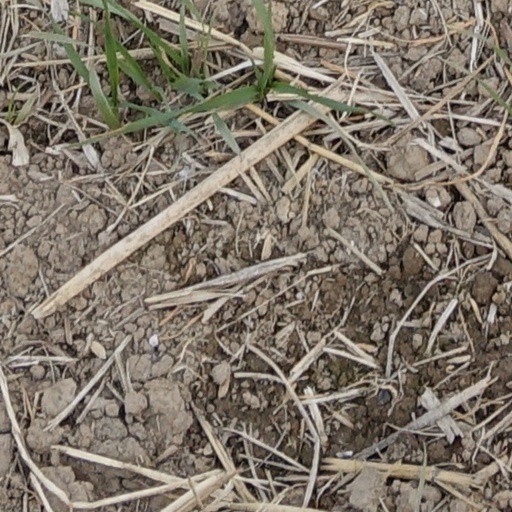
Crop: wheat